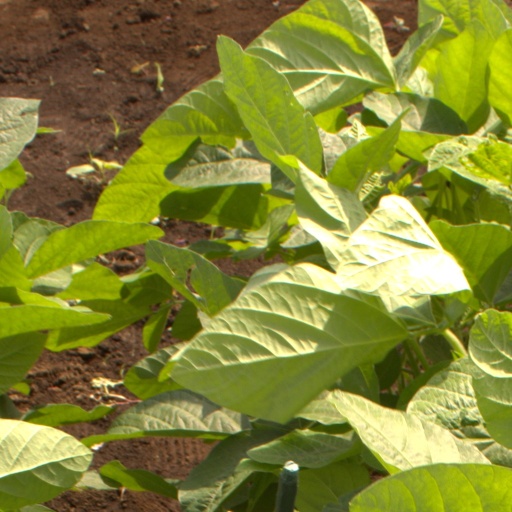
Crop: soybean